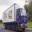
Label: truck